Ivan Zalessky

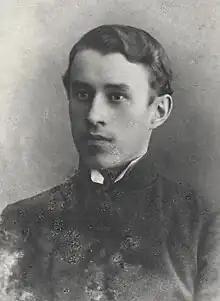

Ivan Mikhailovich Zalessky (1897 – March 17, 1938) was a Russian ornithologist and bird artist who worked in Siberia. He was killed in a Siberian labour camp following arrest for counter-revolutionary activity in the past.